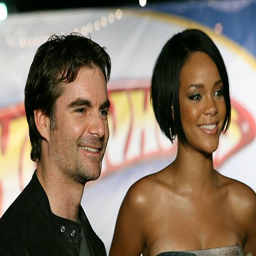
racecar driver and musical artist arrive at event .